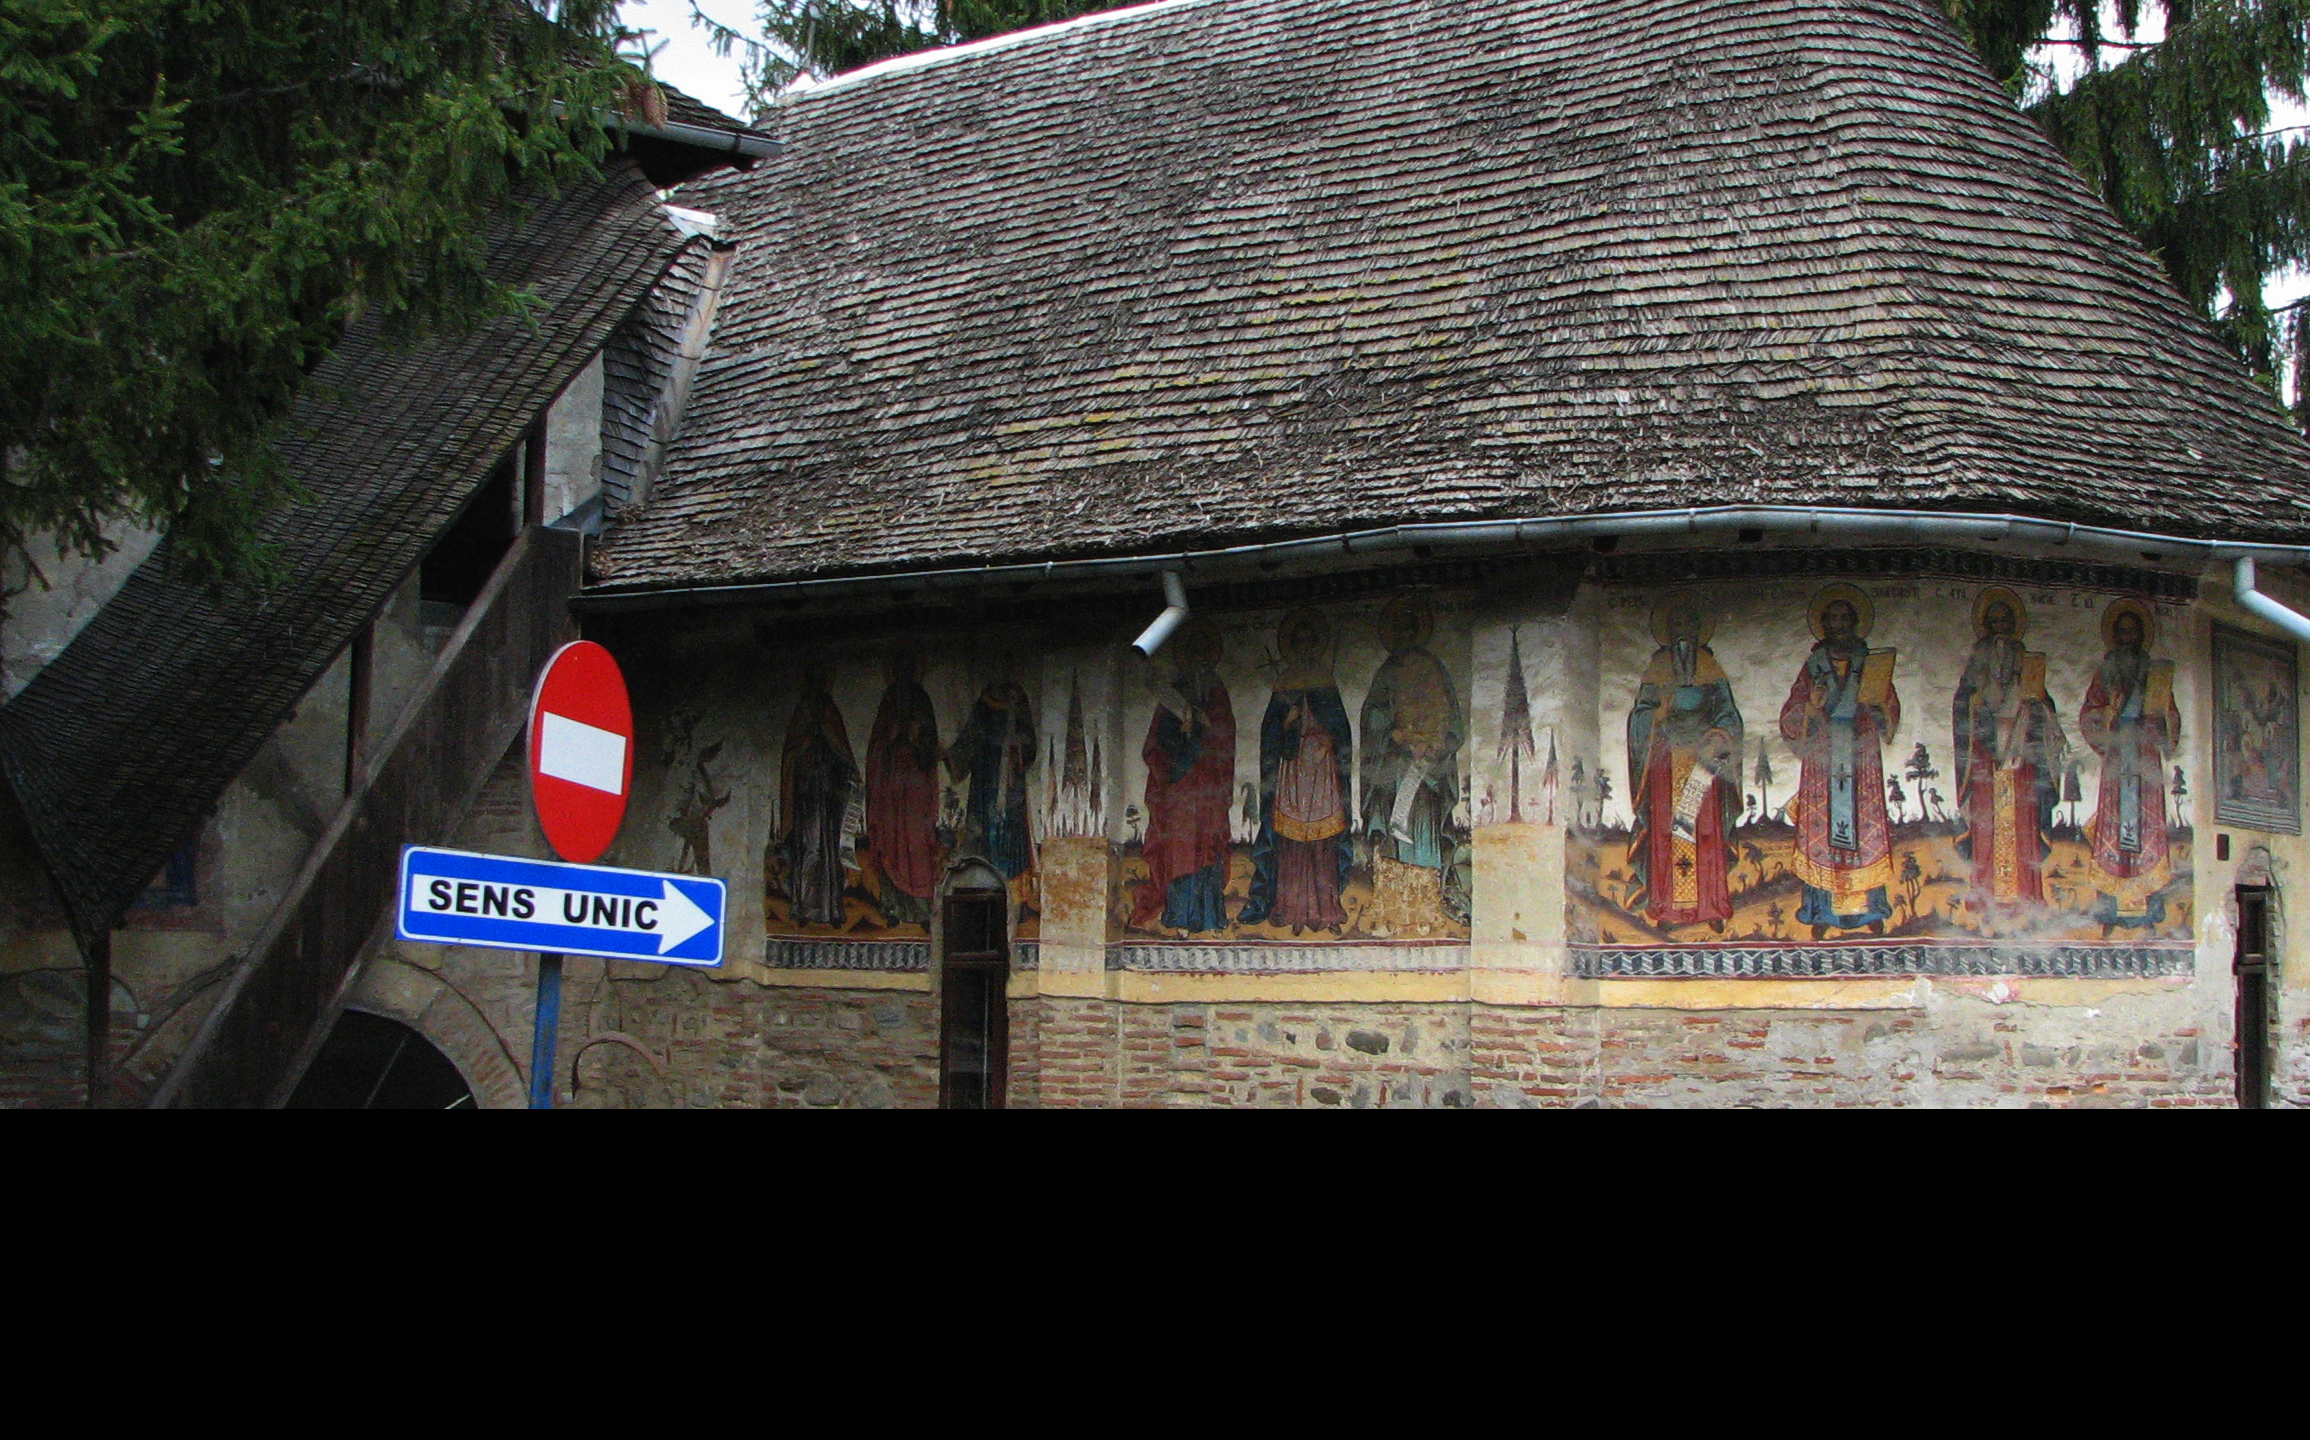
architecture, road, photography, building, monument, photo, sign, things, symbol, religion, church, chapel, christian, tourism, place of worship, photos, religious, art, cool image, de, temple, iconography, churches, shrine, fotografie, christianity, romana, orthodox, eastern, fresco, icon, wat, romania, icons, roumanie, bor, biserica, arhitectura, wallachia, orthodoxy, romanian, eikn, ortodoxa, patrimoniu, ortodox, fresca, frescoes, ortodoxia, ortodoxie, cretinism, cretin, ecclesiastical, bisericeasc, cladire, edificiu, valahia, tararomaneasca, orthodoxe, curteadearges, geek, bisericaolari, circulatie, semn, lmiagiima1363901